Ros Serey Sothea

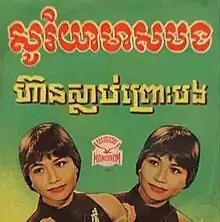
A Ros Serey Sothea record cover from the early 1970s

Many of Ros Serey Sothea's master recordings were either destroyed by the Khmer Rouge regime in its efforts to eliminate foreign influences from Cambodian society, or deteriorated rapidly in the tropical environment. However, many vinyl records have survived and have been reissued on cassette or compact disc. Many of the reissued recordings contained overdubs of drum machines and keyboards, and were sometimes sped up. Thus, the original recordings by Sothea and her contemporaries are highly sought by collectors and preservationists.